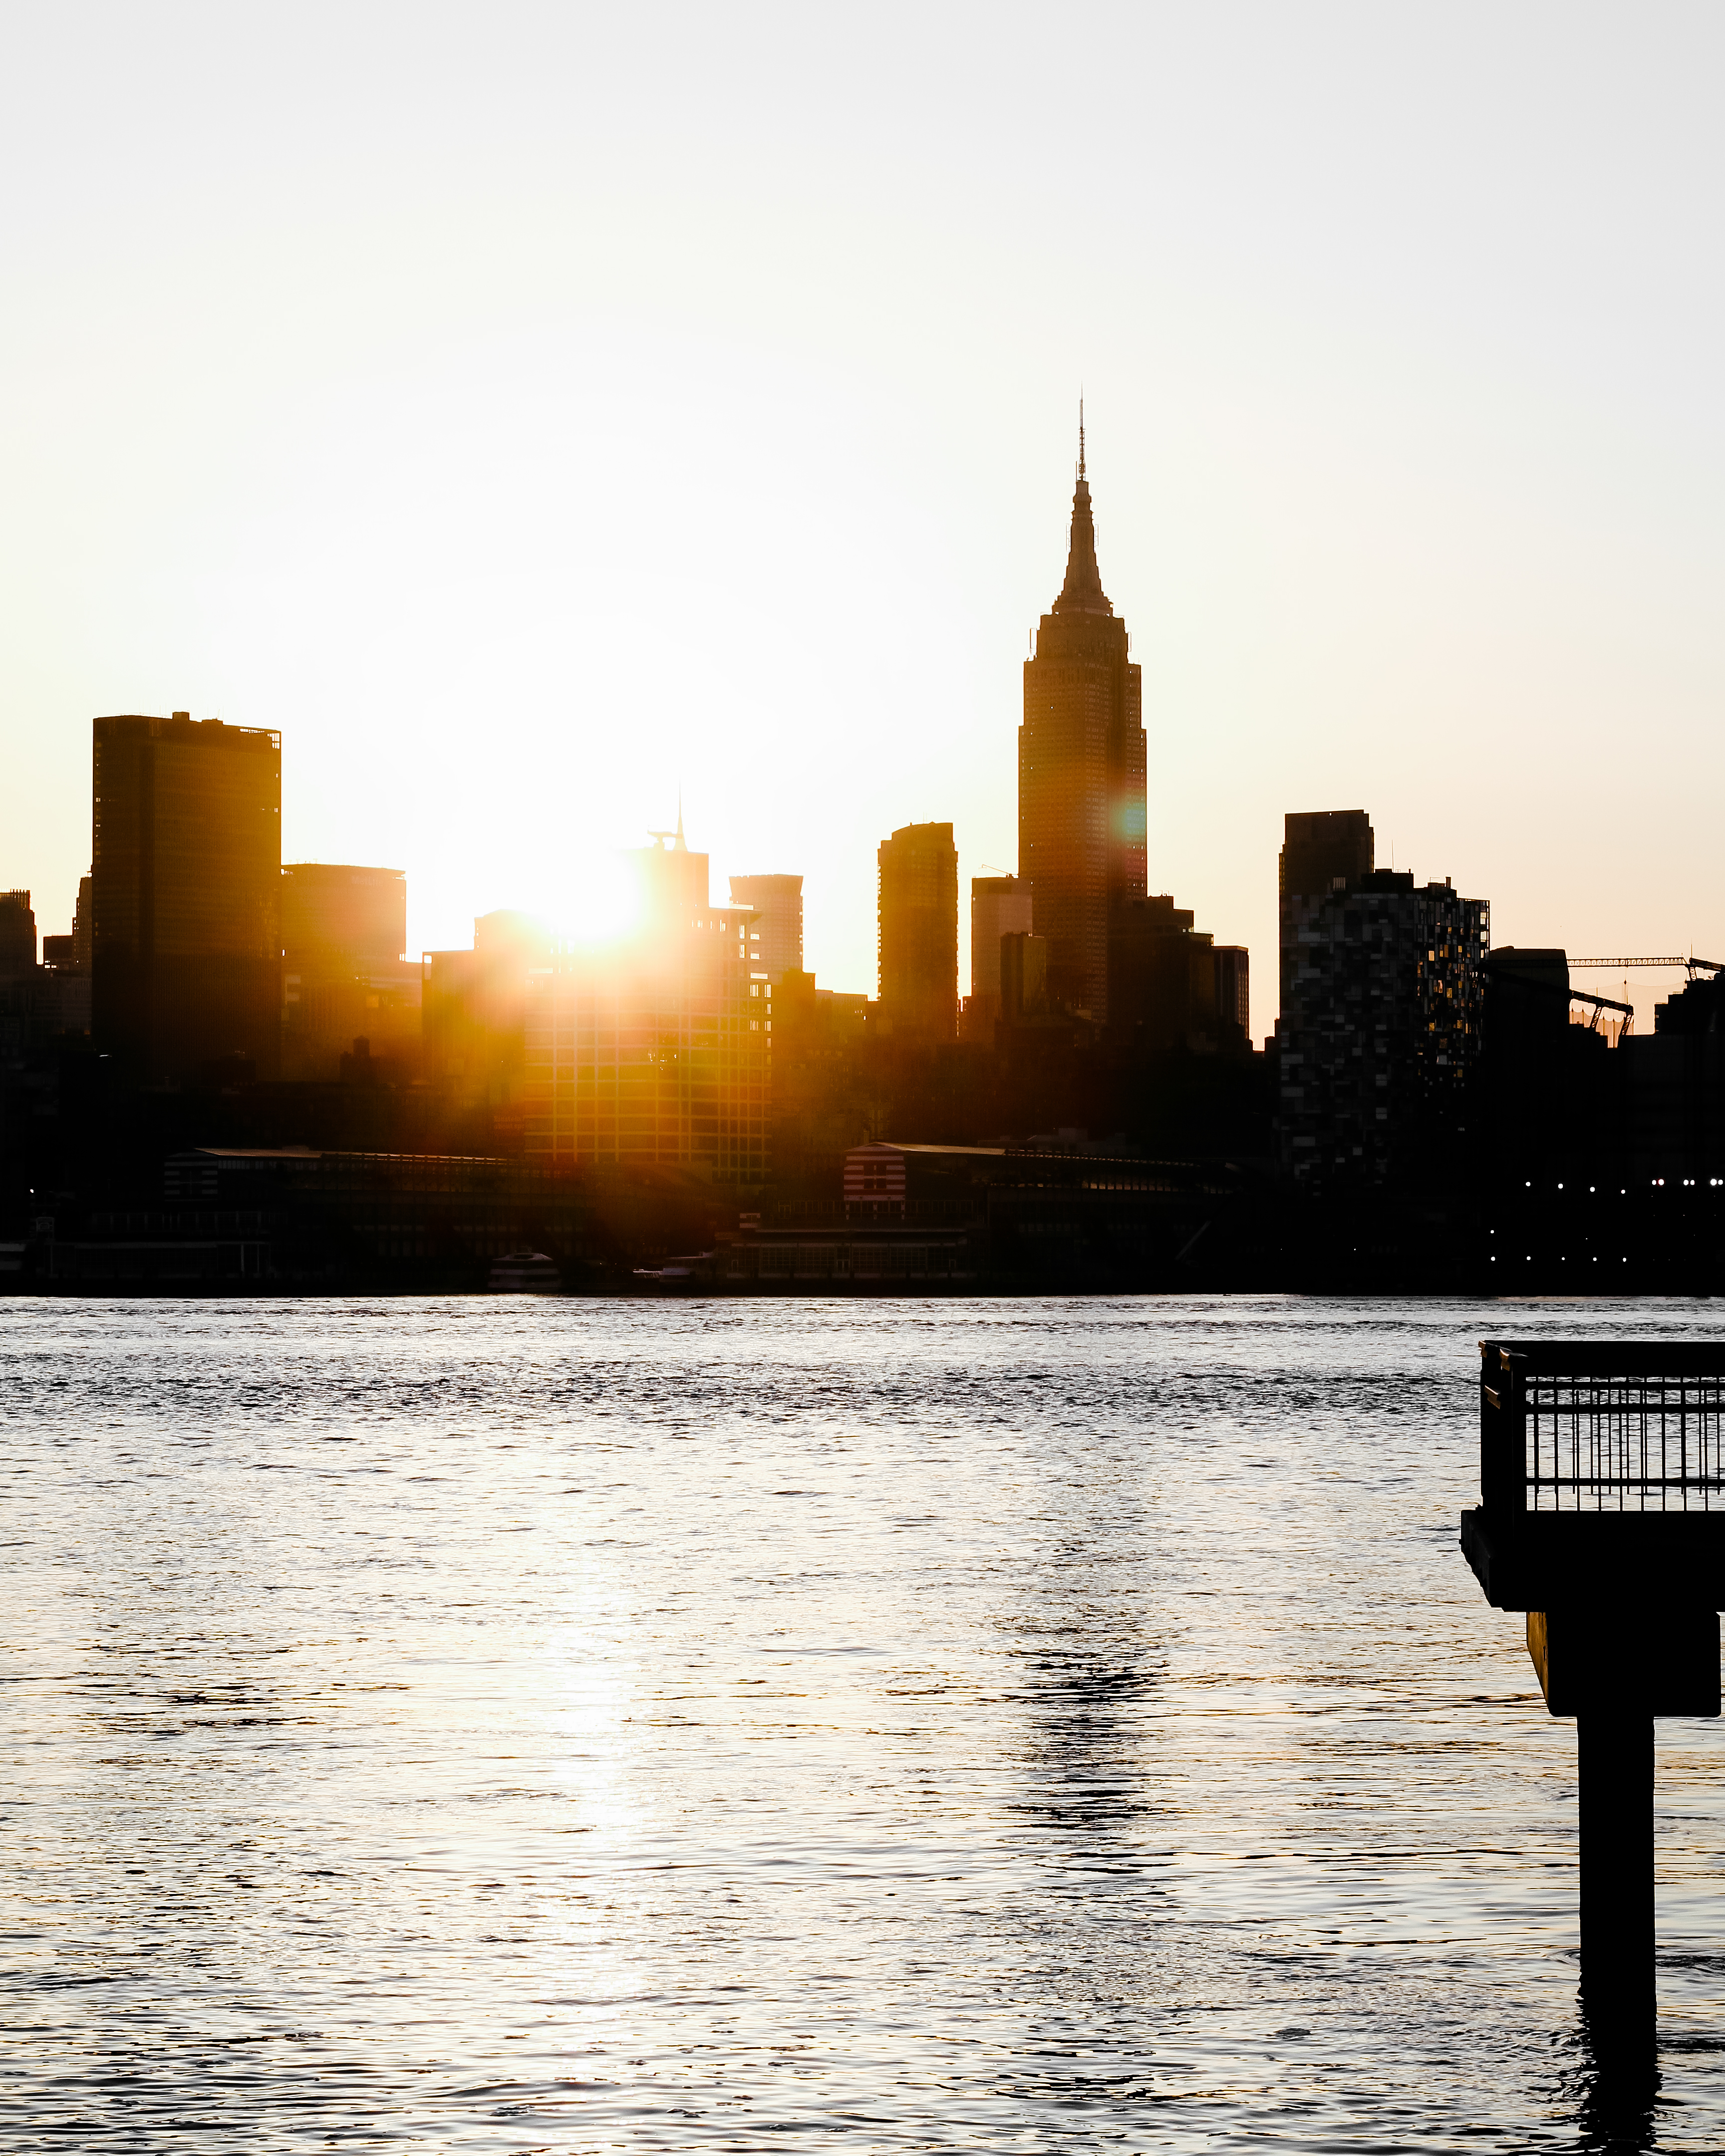
city, skyline, cityscape, water, human settlement, sky, metropolis, skyscraper, horizon, metropolitan area, river, evening, morning, urban area, reflection, dusk, sunset, downtown, tower block, architecture, building, backlighting, tower, sunrise